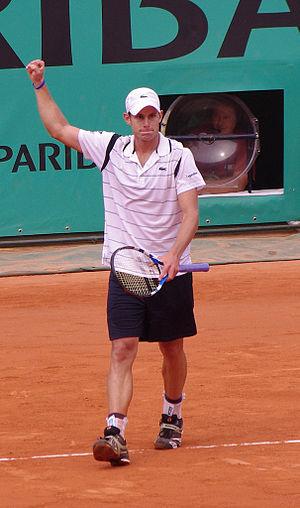
Andrew Stephen Roddick, dit Andy Roddick, né le 30 août 1982 à Omaha dans le Nebraska, est un joueur de tennis américain. Professionnel de 2000 à 2012, il a remporté 32 titres en simple sur le circuit ATP, dont l'US Open en 2003 qui lui permet d'atteindre la première place mondiale. Il dispute par la suite quatre autres finales de tournois du Grand Chelem, mais perd à chaque fois face à Roger Federer.